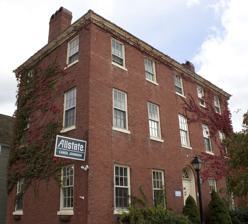
Building: James Neal House
Country: United States of America
Year built: 1832
Historic house in New Hampshire, United States United States historic place James Neal House U.S. National Register of Historic Places Show map of New Hampshire Show map of the United States Location 74 Deer St., Portsmouth, New Hampshire Coordinates 43°4′44″N 70°45′41″W / 43.07889°N 70.76139°W / 43.07889; -70.76139 Area less than one acre Built 1832 ( 1832 ) Architectural style Federal NRHP reference No. 72000112 Added to NRHP August 7, 1972 The James Neal House is a historic house at 74 Deer Street in Portsmouth, New Hampshire .  Built about 1830, it is distinctive as the only brick house to be built in the Deer Street area, and one of the last Federal style houses to be built in the city. It was listed on the National Register of Historic Places in 1972. Description and history The James Neal House stands in "The Hill", a cluster of closely-spaced historic houses bounded on the north by Deer Street and the east by High Street at the northern edge of downtown Portsmouth. This grouping was created by a road widening project from houses originally located on or near Deer Street.  This house is a three-story brick structure, oriented facing west on the south side of Deer Street.  The side facing the street is two bays wide, while the main facade is five bays wide, with a center entrance topped by a Federal style fanlight .  The interior is finished in largely original transitional Federal- Greek Revival styling.  It has a modestly Federal central stairway, and original fireplace surrounds. The house was built about 1830–32 by James Neal, a local merchant.  It is one of the last known examples of the Federal style built in the city.  It is also unusual for its sophistication in what was then a residential area away from most of the city's merchant houses. See also National Register of Historic Places listings in Rockingham County, New Hampshire References